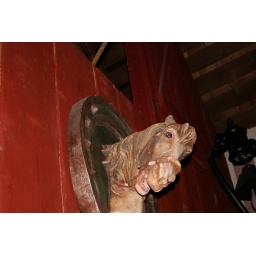
Horses head in a horse shoe